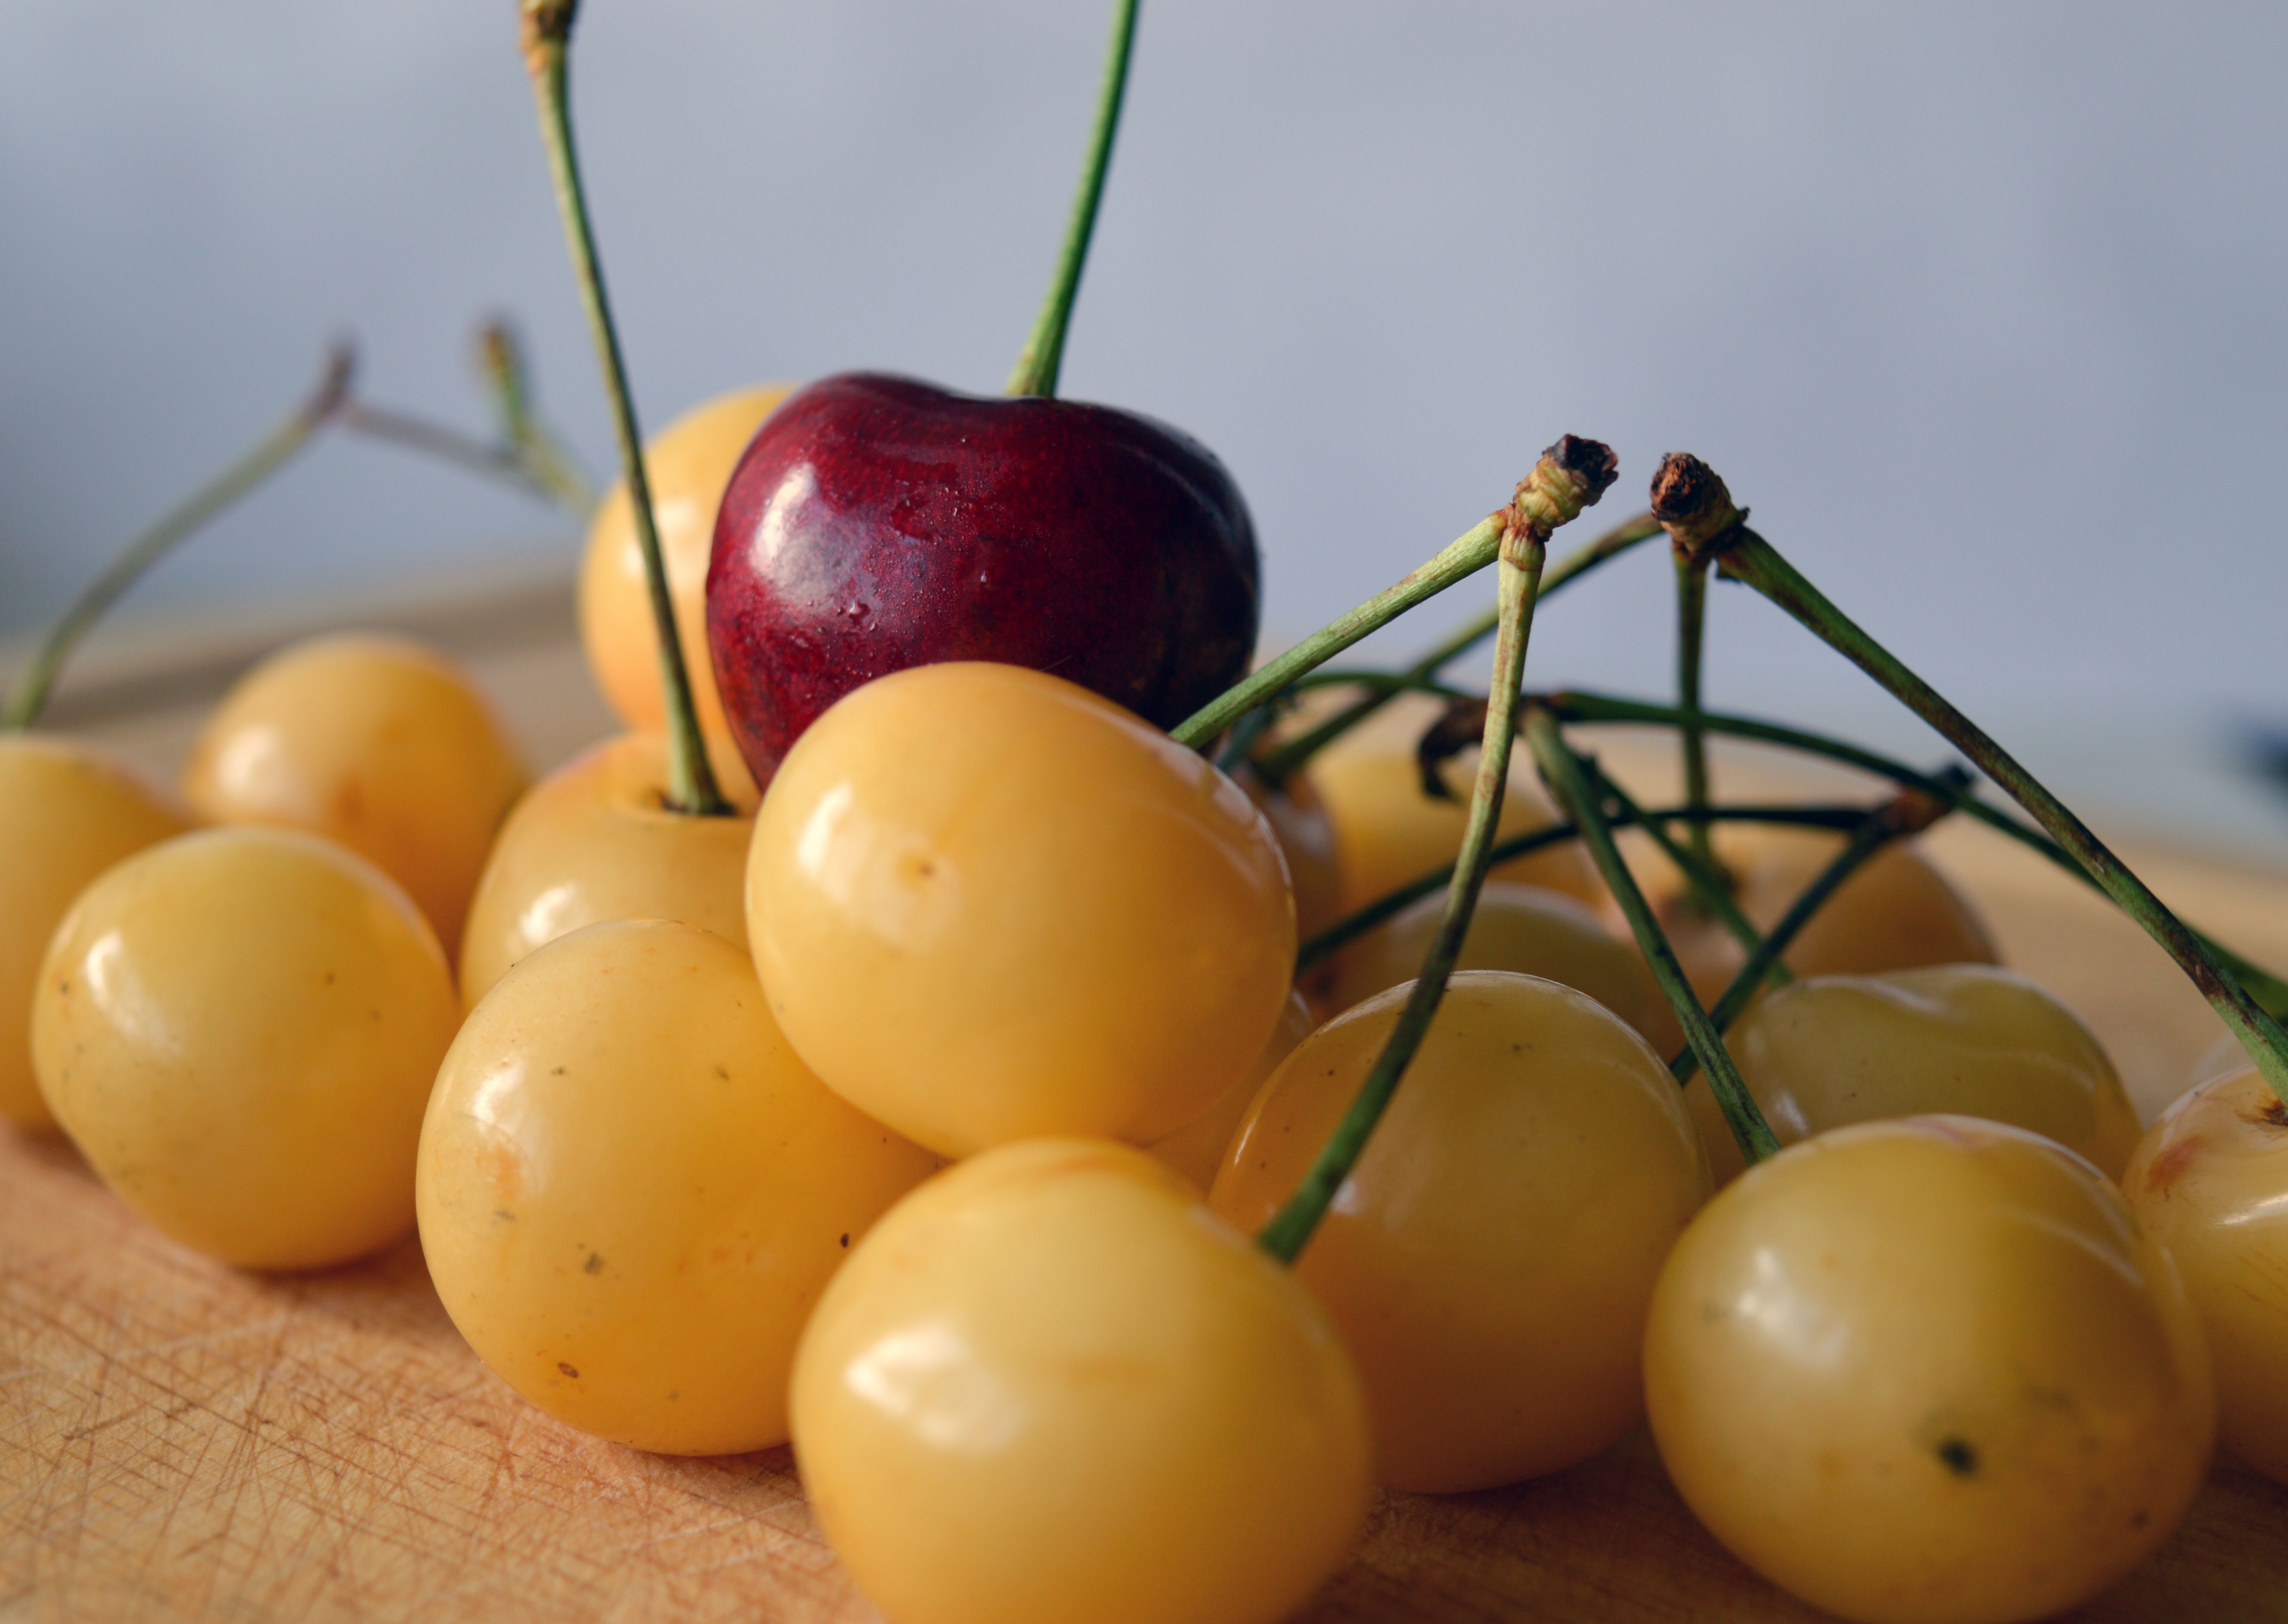
plant, fruit, berry, summer, ripe, food, harvest, produce, society, leadership, cherry, other, flowering plant, rose family, minority, unlike, a great, land plant